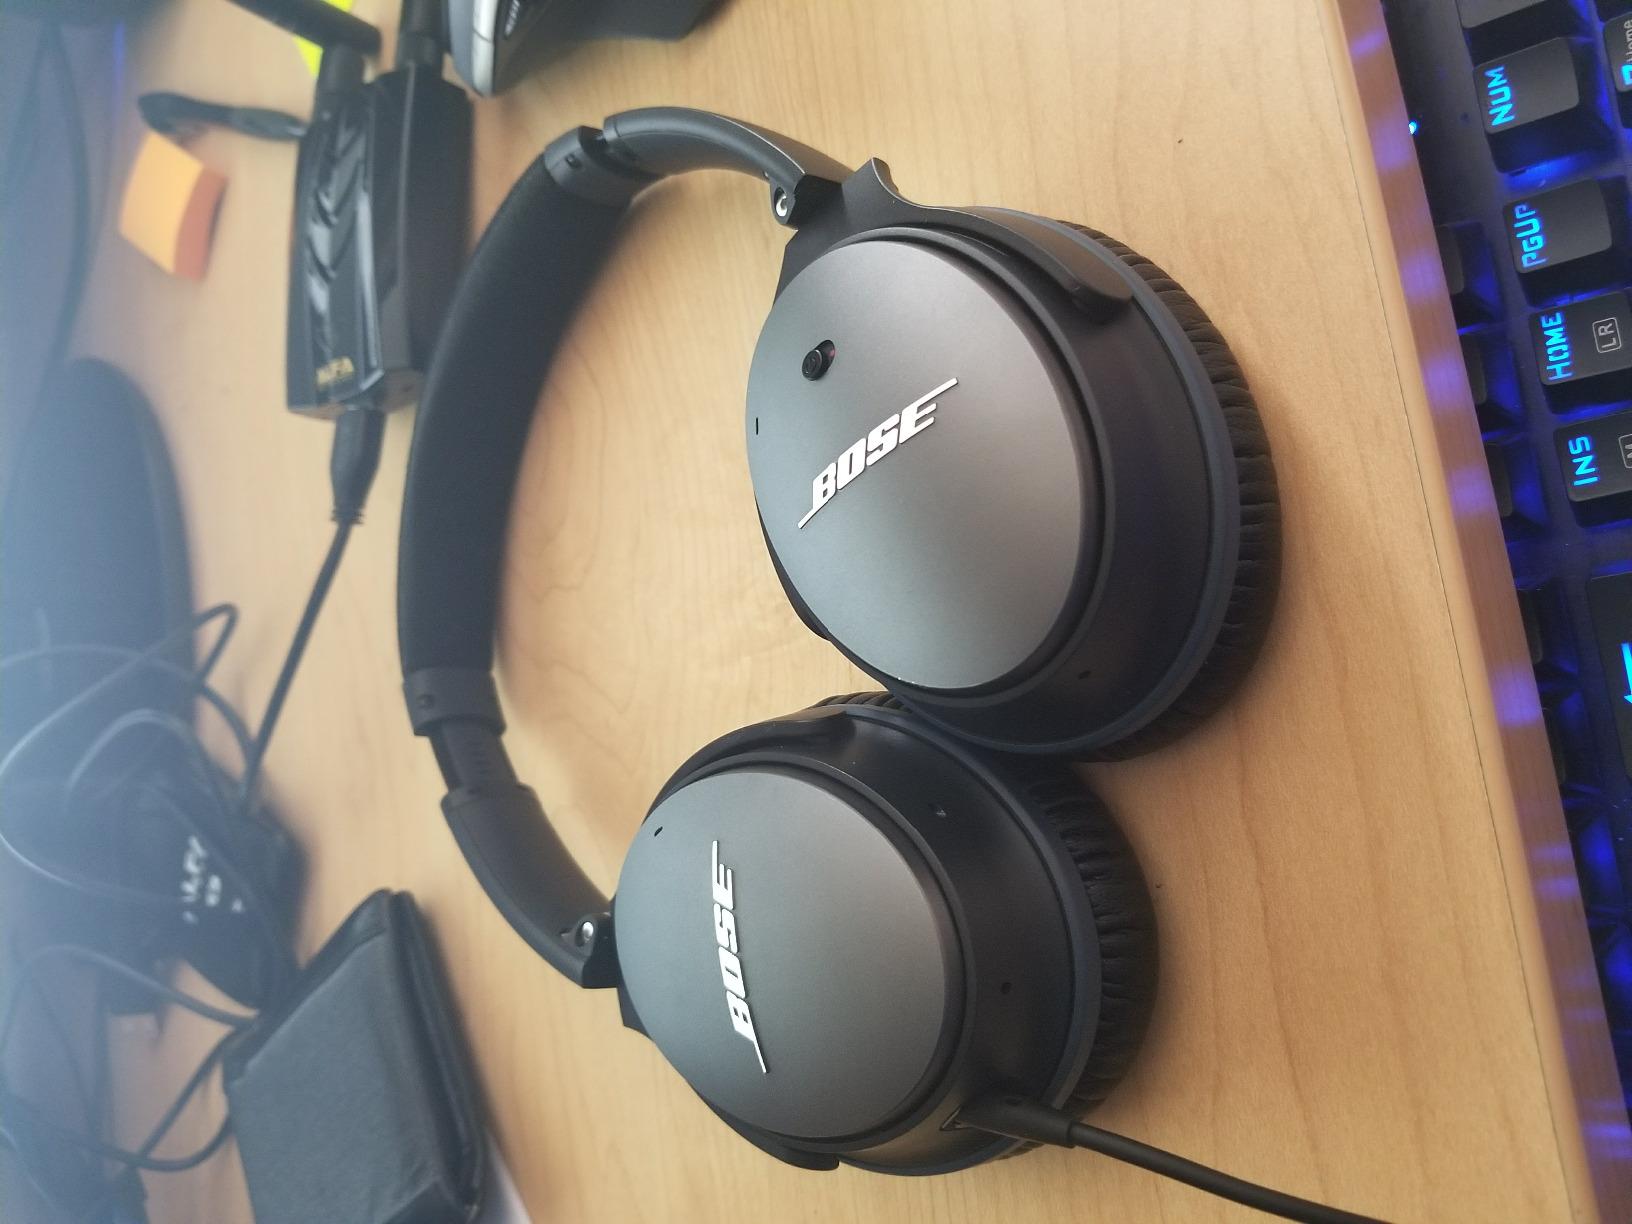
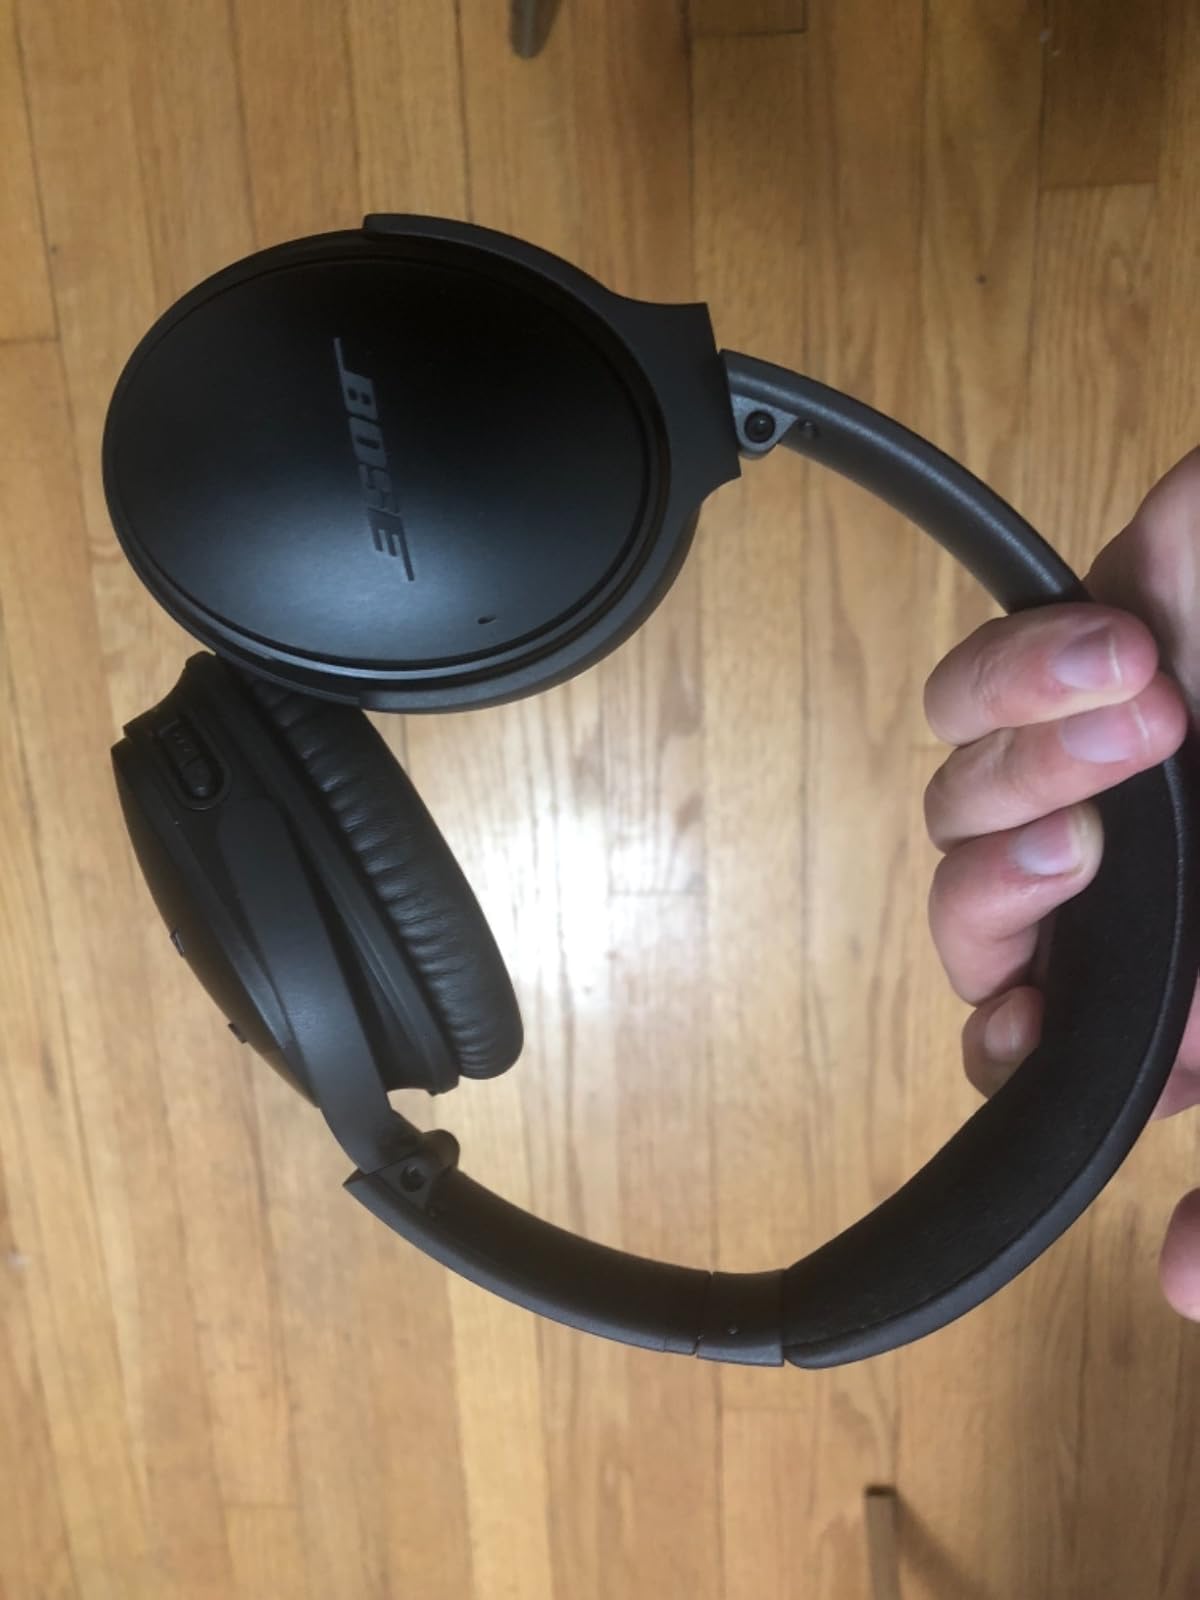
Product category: headphones
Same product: no